Arthur Edwin Kennelly

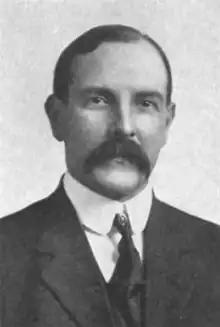
Kennelly in 1915

Arthur Edwin Kennelly (December 17, 1861 – June 18, 1939) was an American electrical engineer and mathematician.